Glyphipterix acronoma

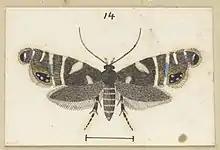
Illustration by George Hudson

Alfred Philpott studied the maxillae parts of lepidoptera including this species and stated that the genus to which this species belongs had palp that were three or four segmented and were smaller than other genera studied.